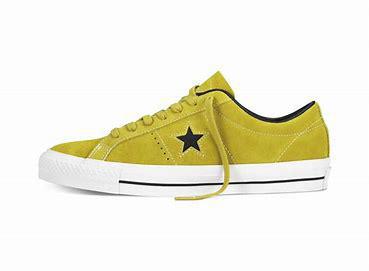
Brand: Converse
Model: One Star Pro